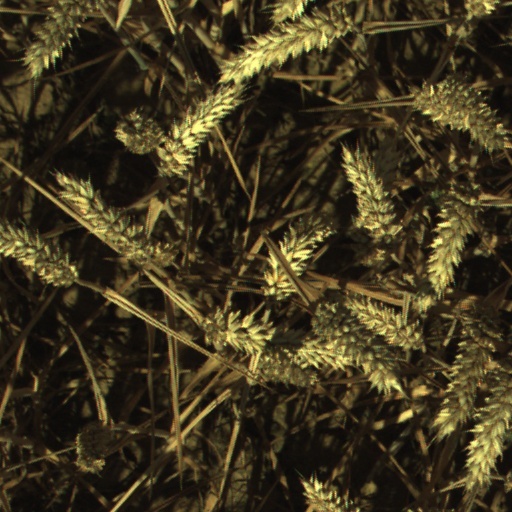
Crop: wheat